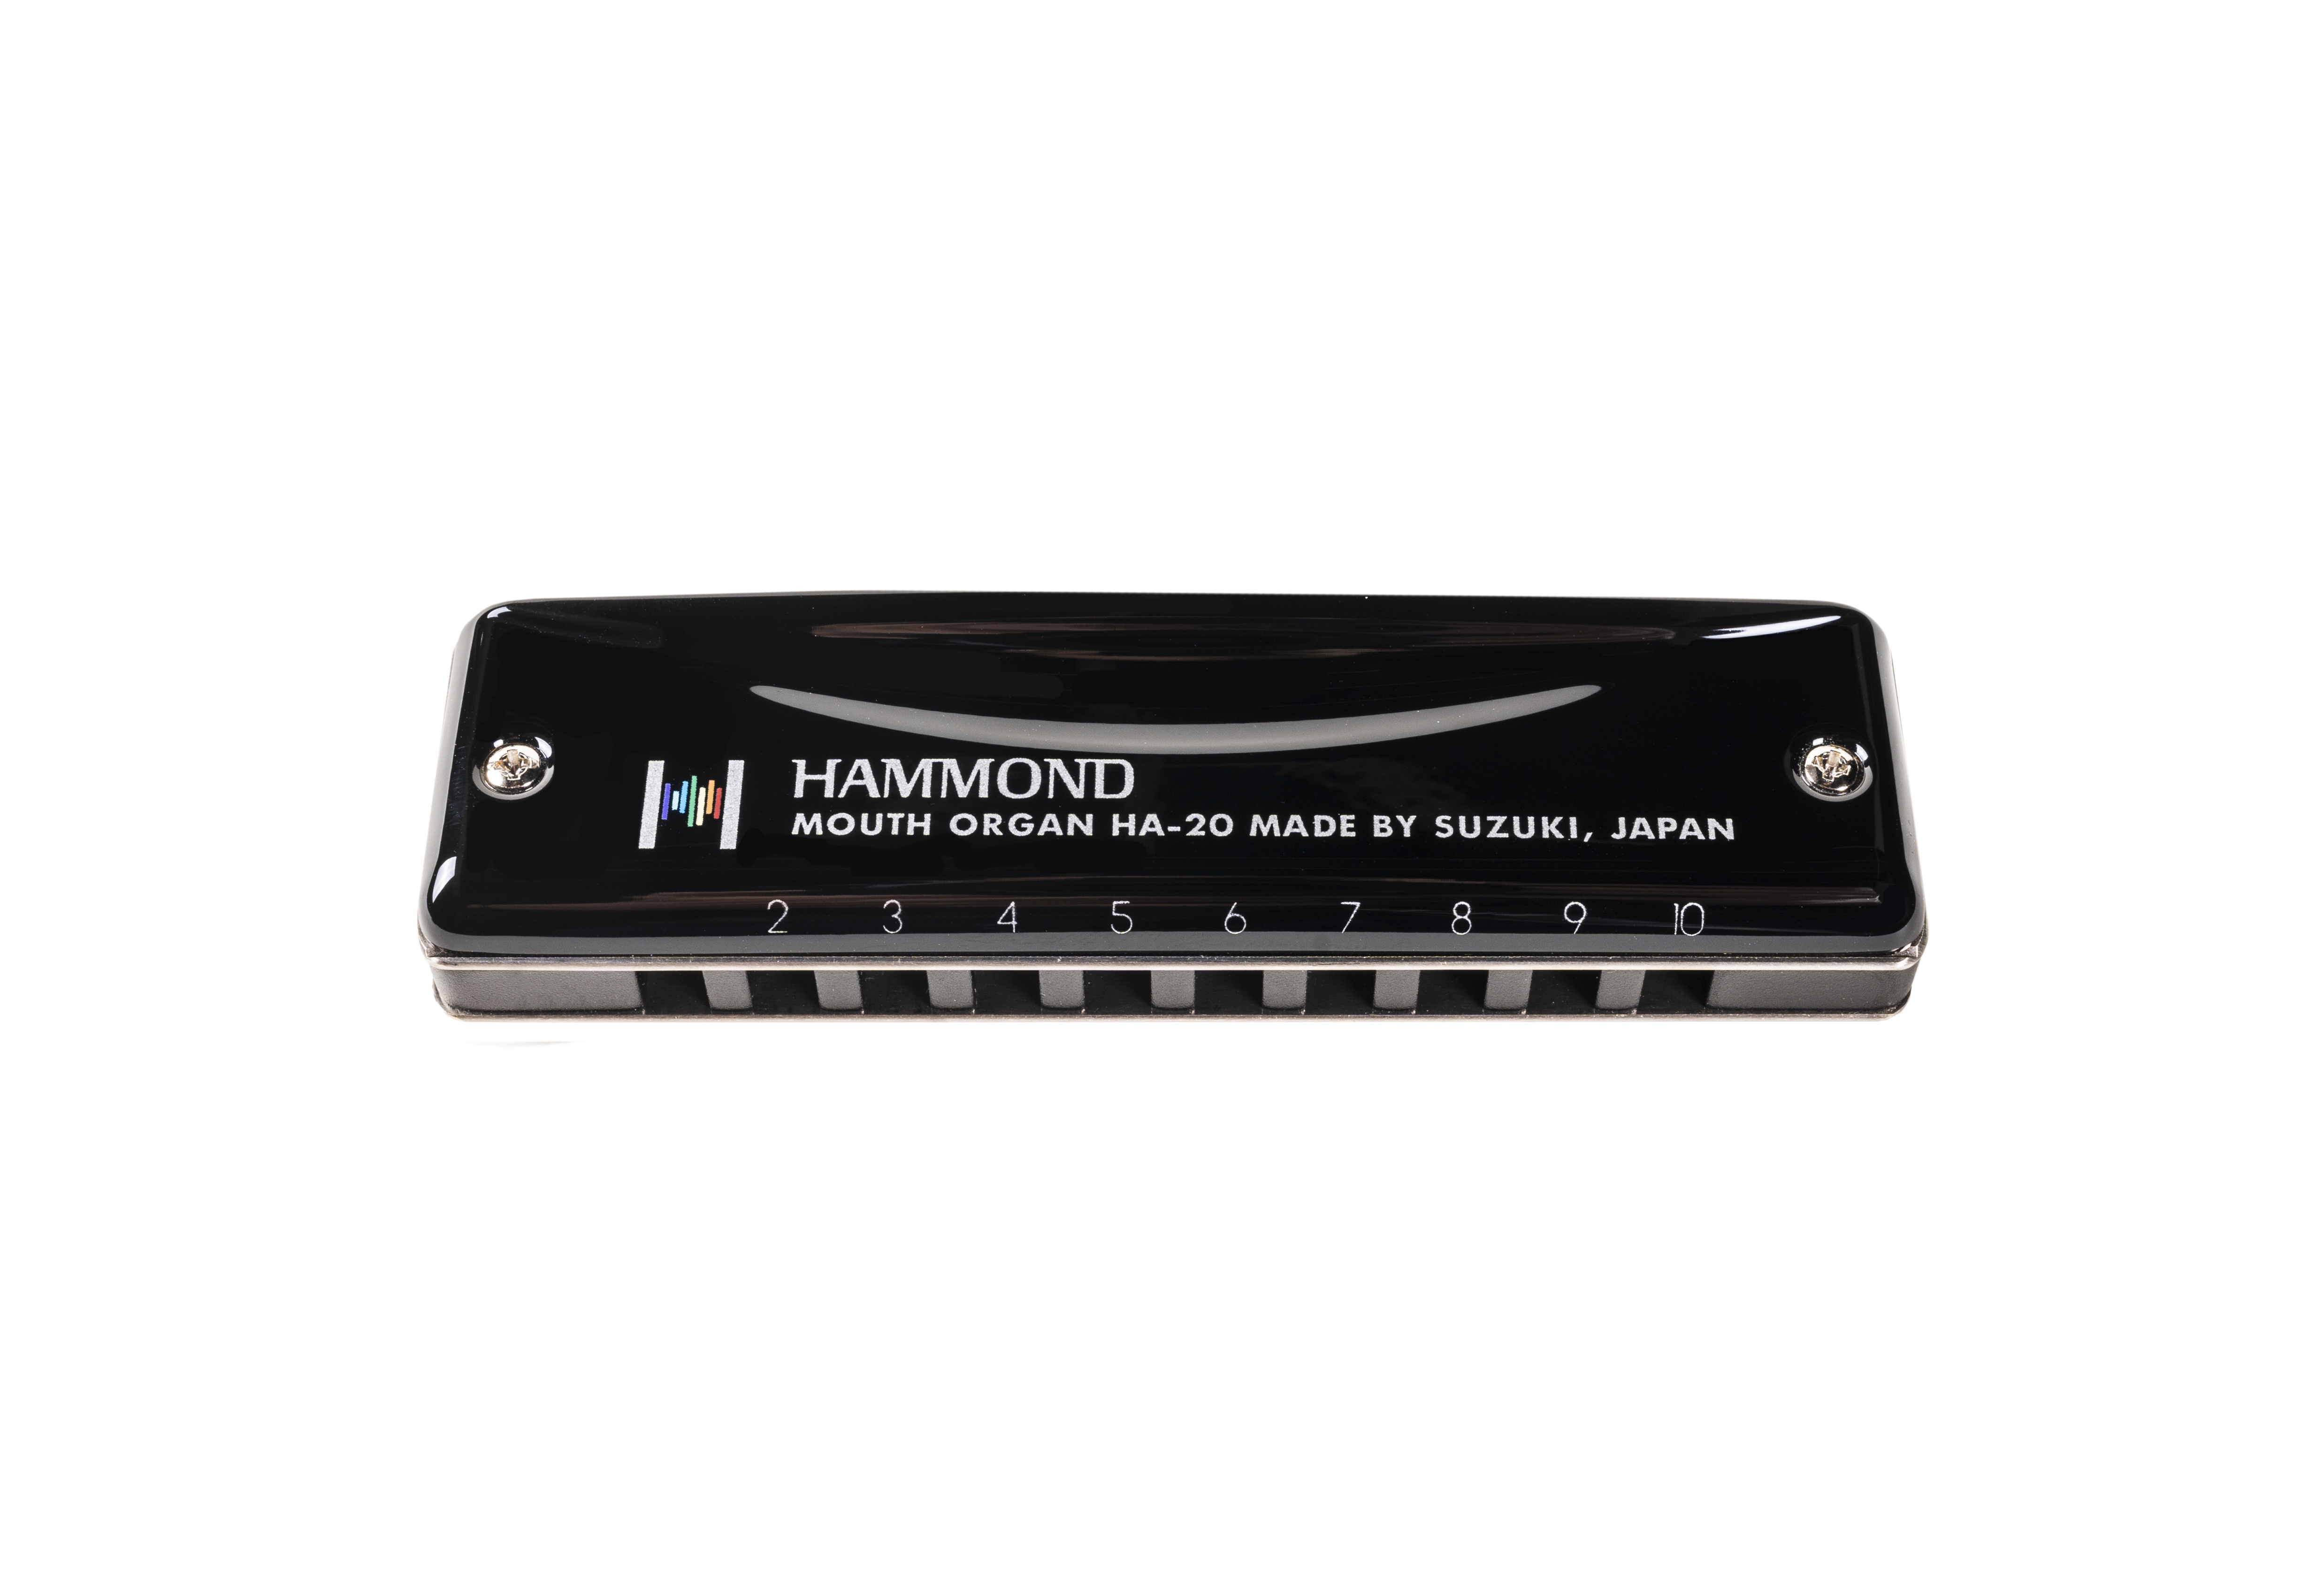
Suzuki HA-20-D Hammond Promaster Harmonica. Key of D
Brand: Suzuki
The HA-20 harmonica carries the colored Hammond logo, which looks great against its black shell. The HA-20 features Phosphor Bronze reeds and includes a hard shell carrying case.
Category: Arts & Entertainment > Hobbies & Creative Arts > Musical Instruments > Woodwinds > Harmonicas > Diatonic Harmonicas